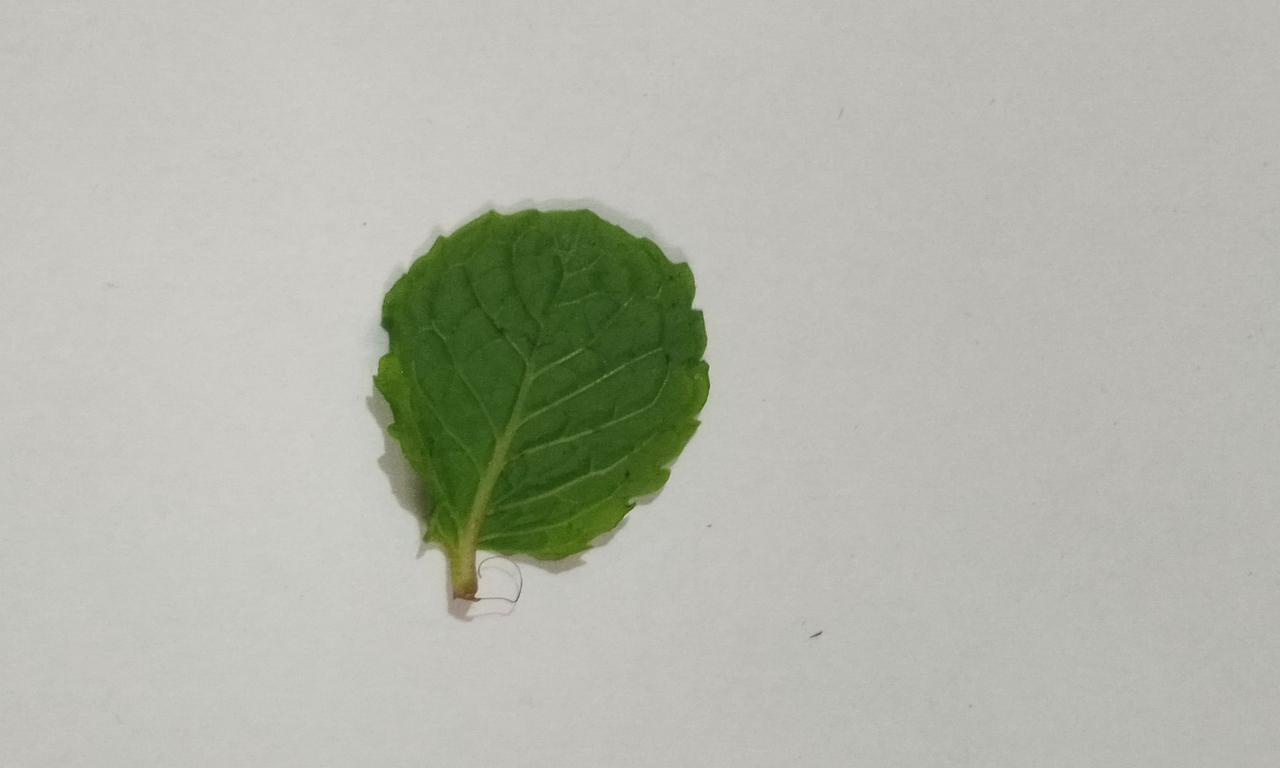
Label: Fresh